Russia

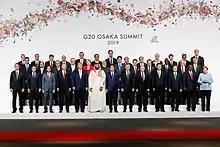
Putin with G20 counterparts in Osaka, 2019

The economic and political collapse of the Soviet Union led Russia into a deep and prolonged depression. During and after the disintegration of the Soviet Union, wide-ranging reforms including privatisation and market and trade liberalisation were undertaken, including radical changes along the lines of "shock therapy". The privatisation largely shifted control of enterprises from state agencies to individuals with inside connections in the government, which led to the rise of Russian oligarchs. Many of the newly rich moved billions in cash and assets outside of the country in an enormous capital flight. The depression of the economy led to the collapse of social services—the birth rate plummeted while the death rate skyrocketed, and millions plunged into poverty, while extreme corruption, as well as criminal gangs and organised crime rose significantly.